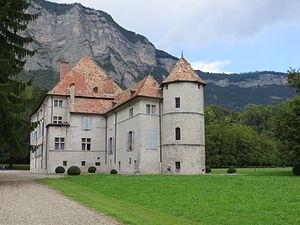
Château de Crolles
Le château de Crolles, dénommé également, au niveau local, château de Bernis, est une ancienne maison forte construite en 1340 qui se dresse à proximité du centre de la commune de Crolles dans le département de l'Isère et la région Auvergne-Rhône-Alpes.
Le château de Crolles, dénommé également, au niveau local, château de Bernis, est une ancienne maison forte construite en 1340 qui se dresse à proximité du centre de la commune de Crolles dans le département de l'Isère et la région Auvergne-Rhône-Alpes.
Cet article recense les monuments historiques de l'Isère, en France.